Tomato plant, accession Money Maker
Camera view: horizontal (90 deg, fisheye); turntable rotation: 300 degrees
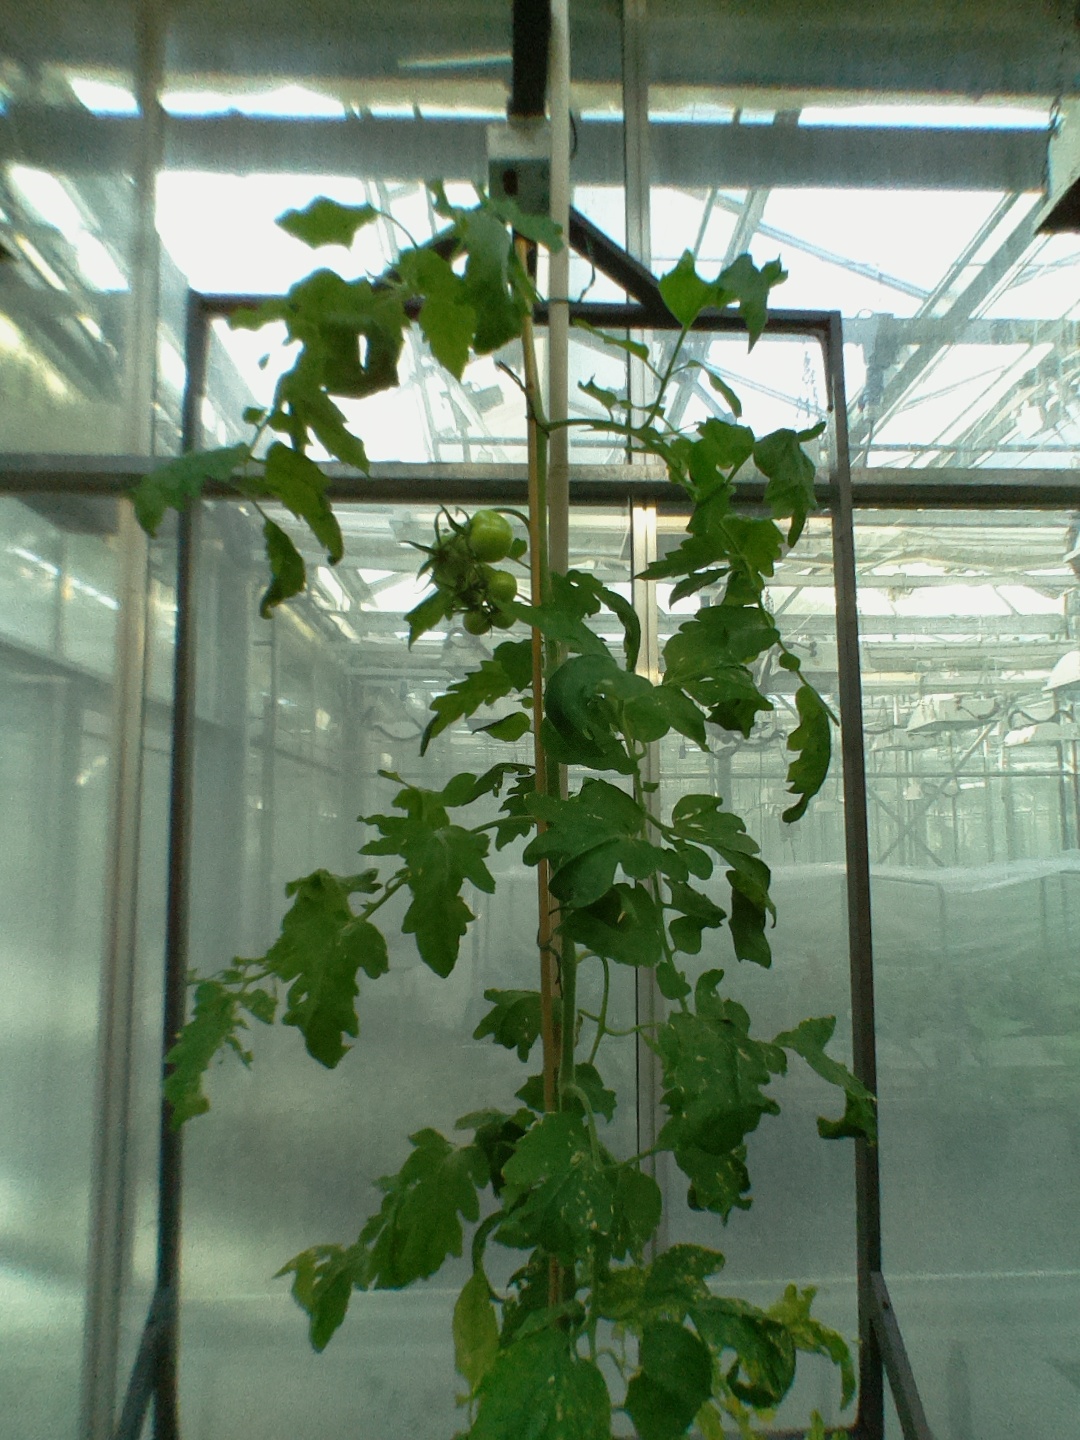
BBCH growth stage 73: 30%-40% of final fruit size